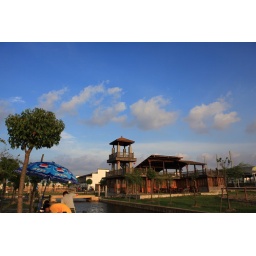
the blue sky of autumn in Shanghai